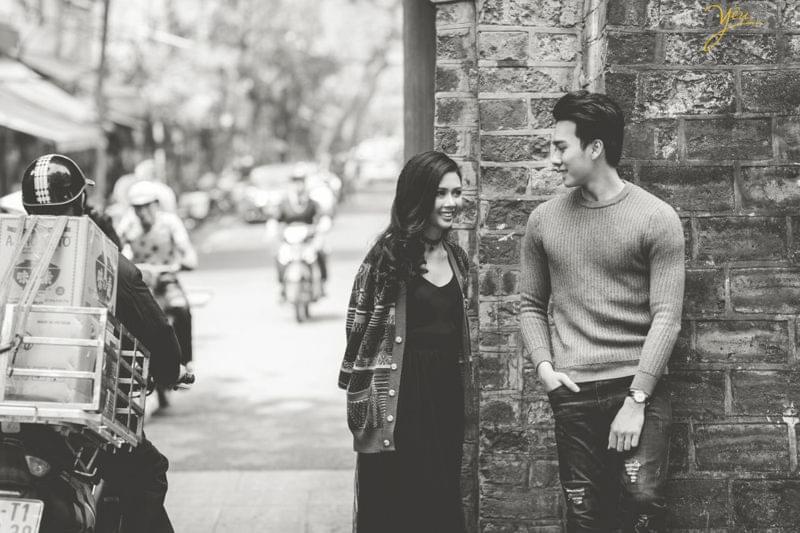
có một cặp đôi đang đứng ở bên một bức tường gạch